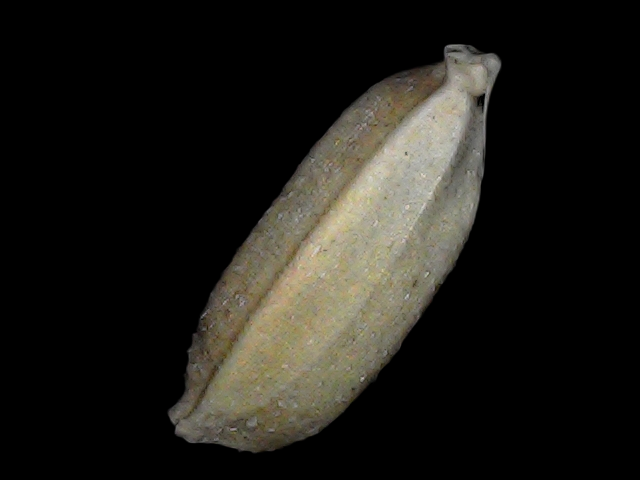
Rice variety: Br22